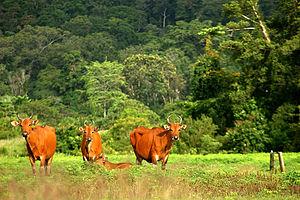
Le banteng ou tembadau est un bœuf sauvage relativement petit qui vit en Asie du Sud-Est. Sous la forme du bœuf de Bali, il a été domestiqué par l'homme et a été introduit en Australie où il forme une population marronne importante. Ce taureau sauvage est le symbole du Partai Demokrasi Indonesia Perjuangan ou Parti démocratique indonésien de lutte.